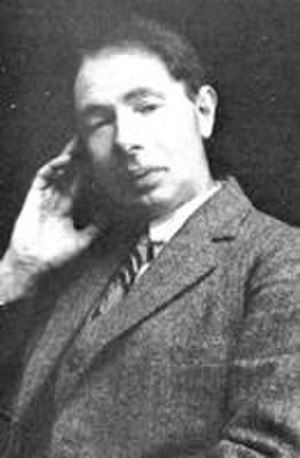
Rikard Long
Richard Sigmund Long kaldet Rikard Long, var en færøsk lærer, forfatter og politiker.